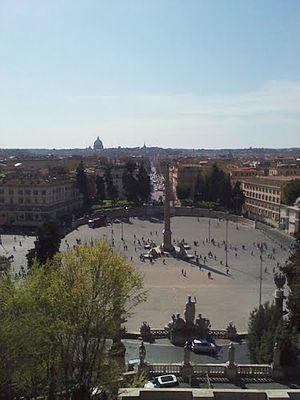
Pour plus de photos: https://www.panoramio.com/photo/75068725